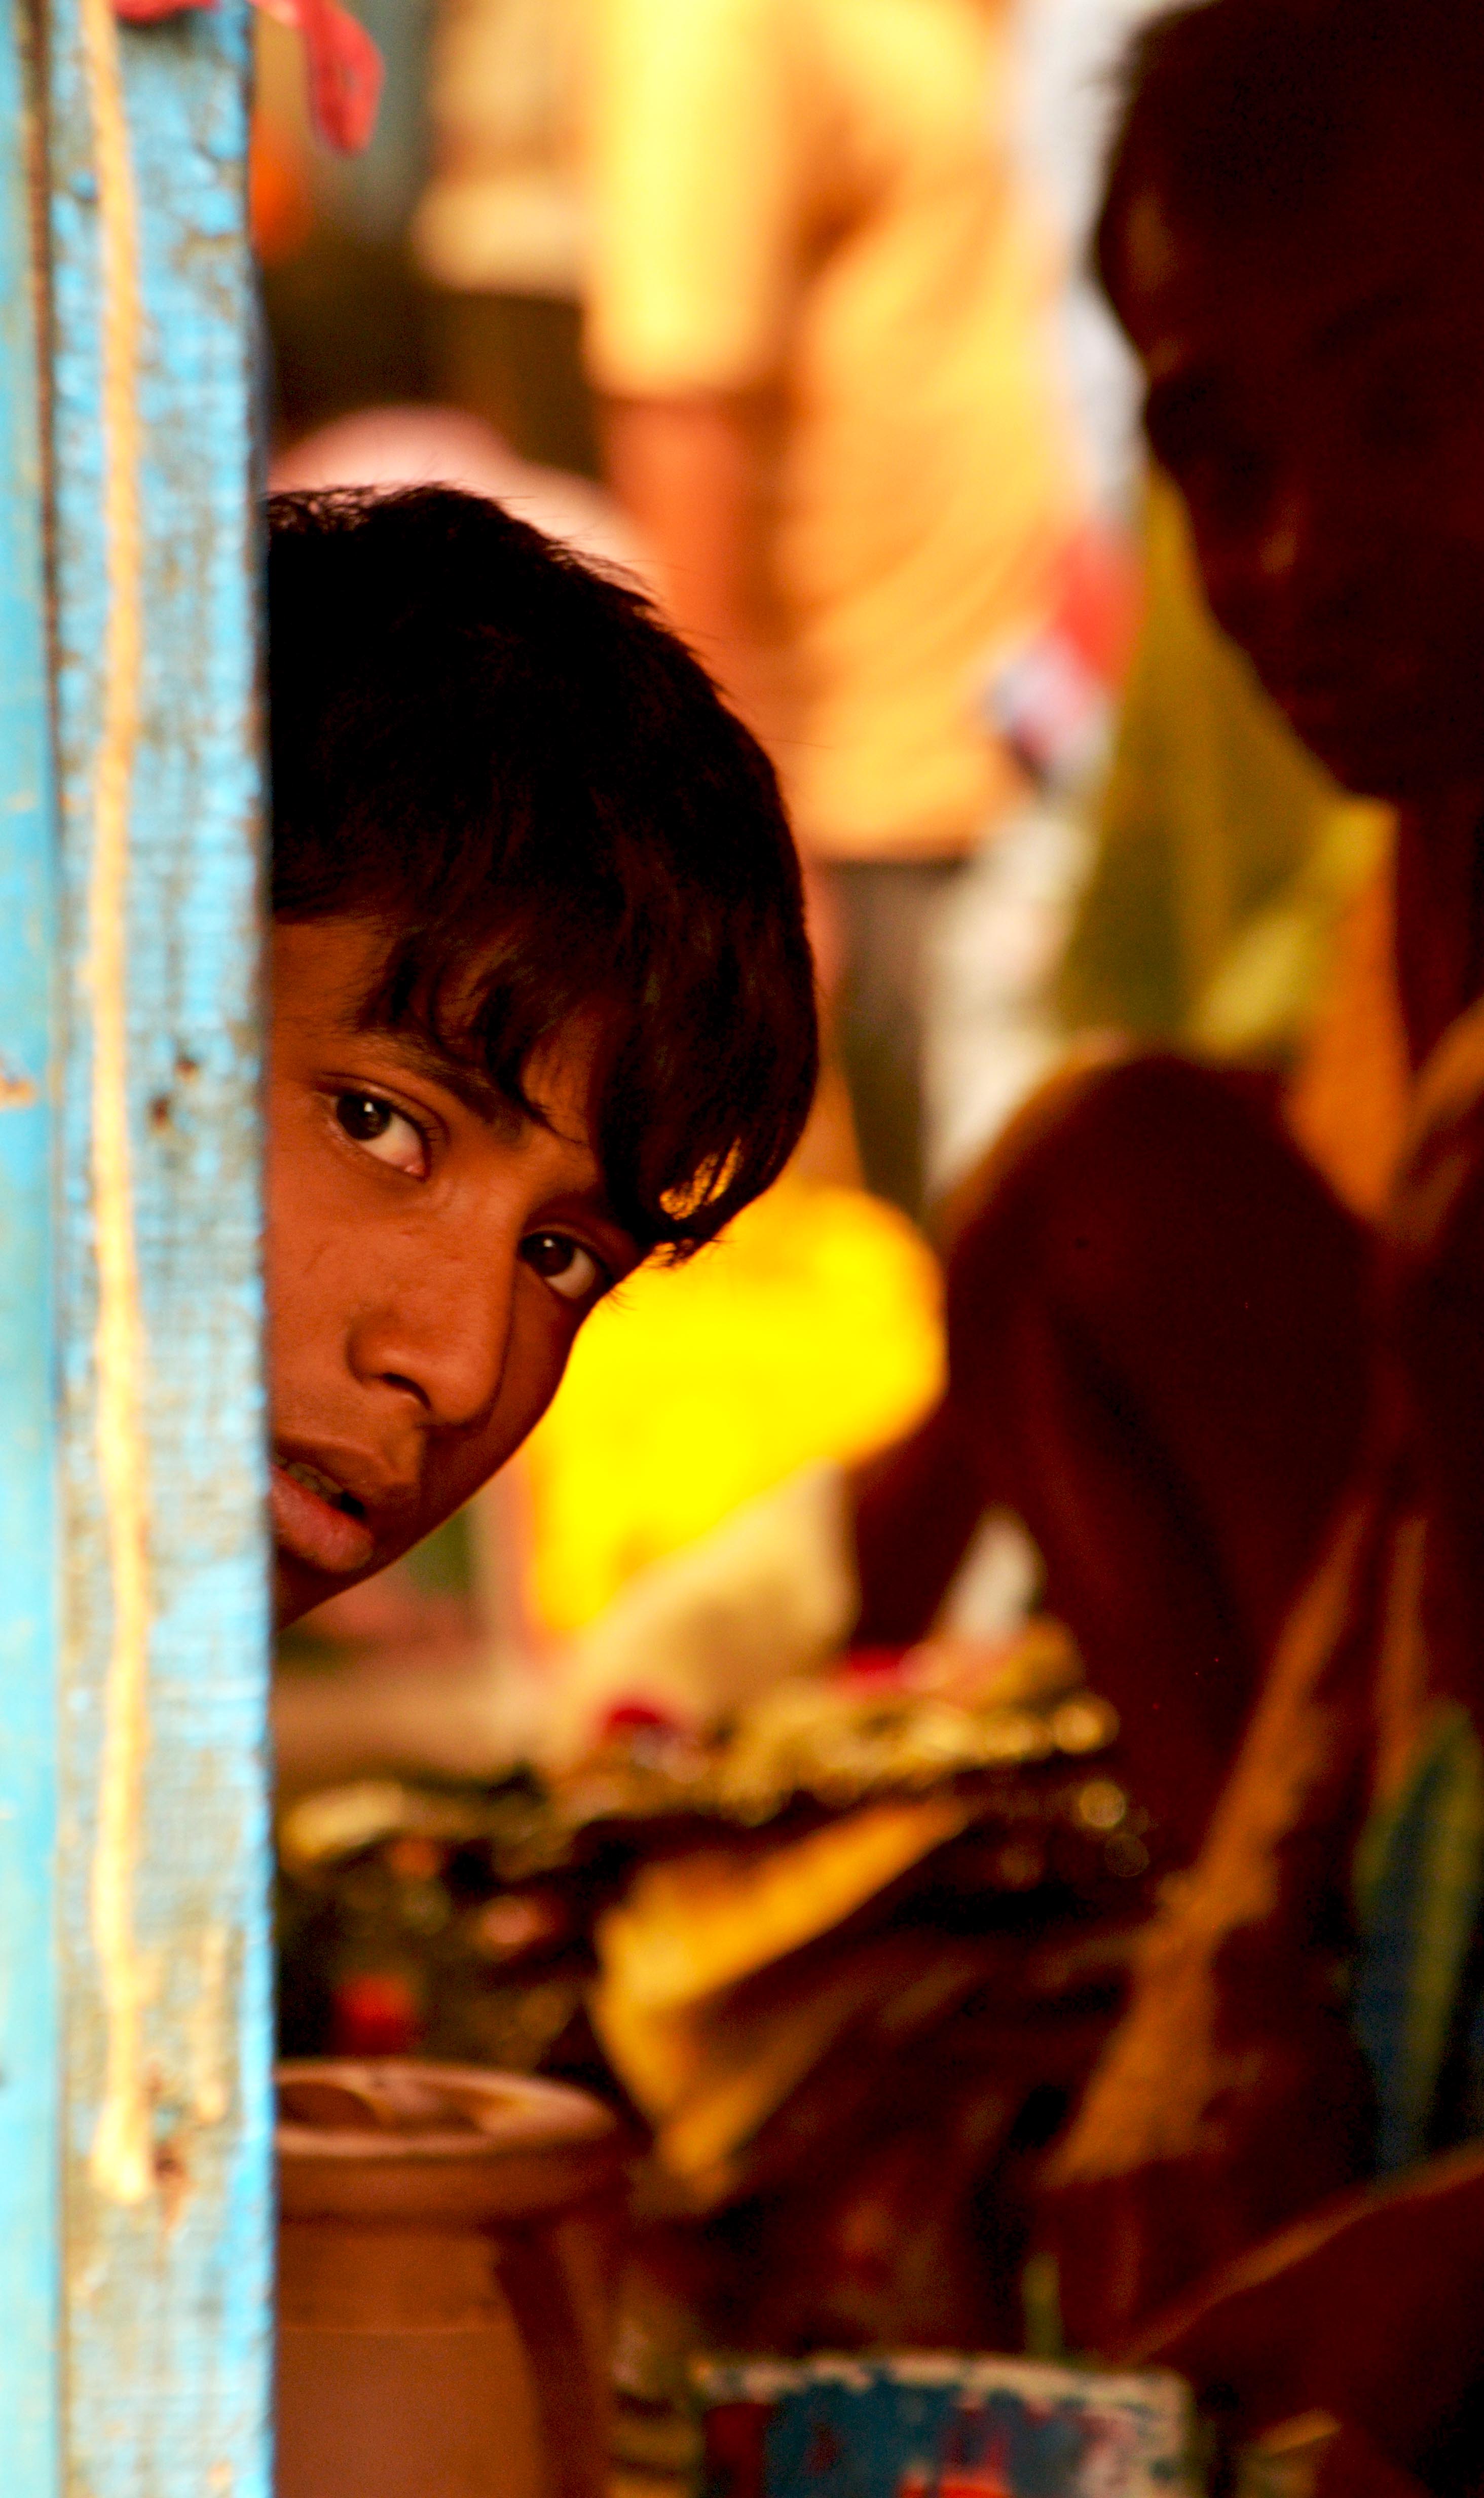
man, person, light, blur, people, kid, red, color, child, facial expression, side view, close up, face, indoors, temple